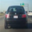
Label: automobile